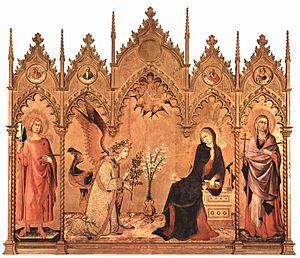
Cette page concerne l'année 1333 du calendrier julien.